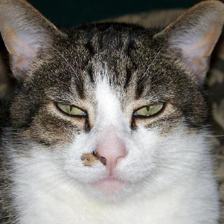
Label: animals